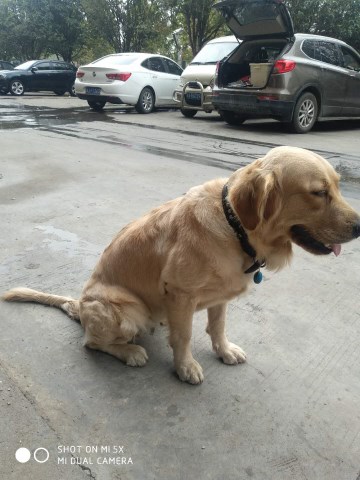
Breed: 5355-n000126-golden_retriever